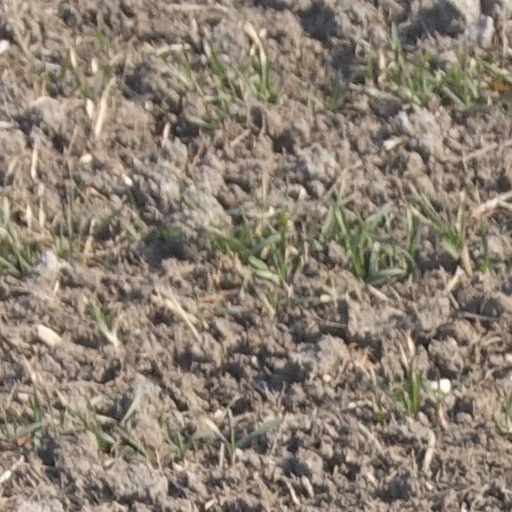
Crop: wheat